Côtes-du-Rhône Villages AOC

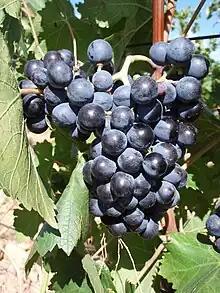
Brun Argenté/Vaccarèse

Saint-Andéol is one of the smallest named villages and was promoted in 2017. A west bank Rhône wine, it is the only named village AOC in the department of Ardèche and is produced in and around the villages of Saint-Marcel, Saint-Just, Saint-Martin d’Ardèche and Bourg-Saint-Andéol. The appellation is only for red wines which must be made from Grenache, and together with Syrah and Mourvèdre the three varieties must constitute 66% of the wine. In 2023 72 planted ha. yielded 2,550 hl.